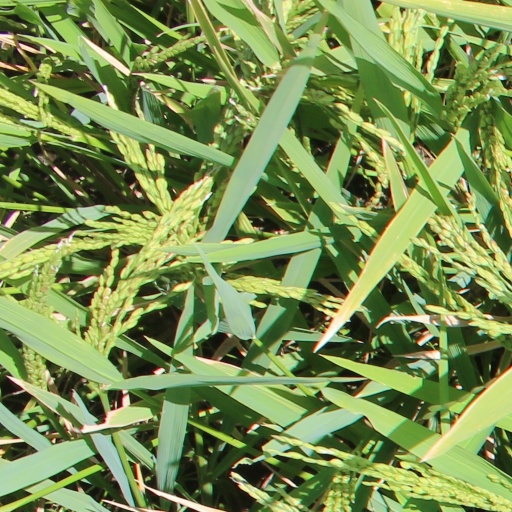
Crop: rice